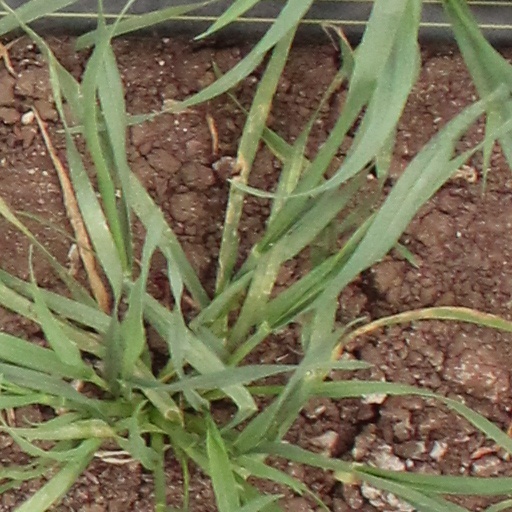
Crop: wheat